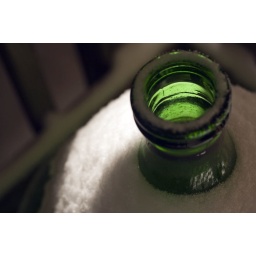
green bottle in snow and light